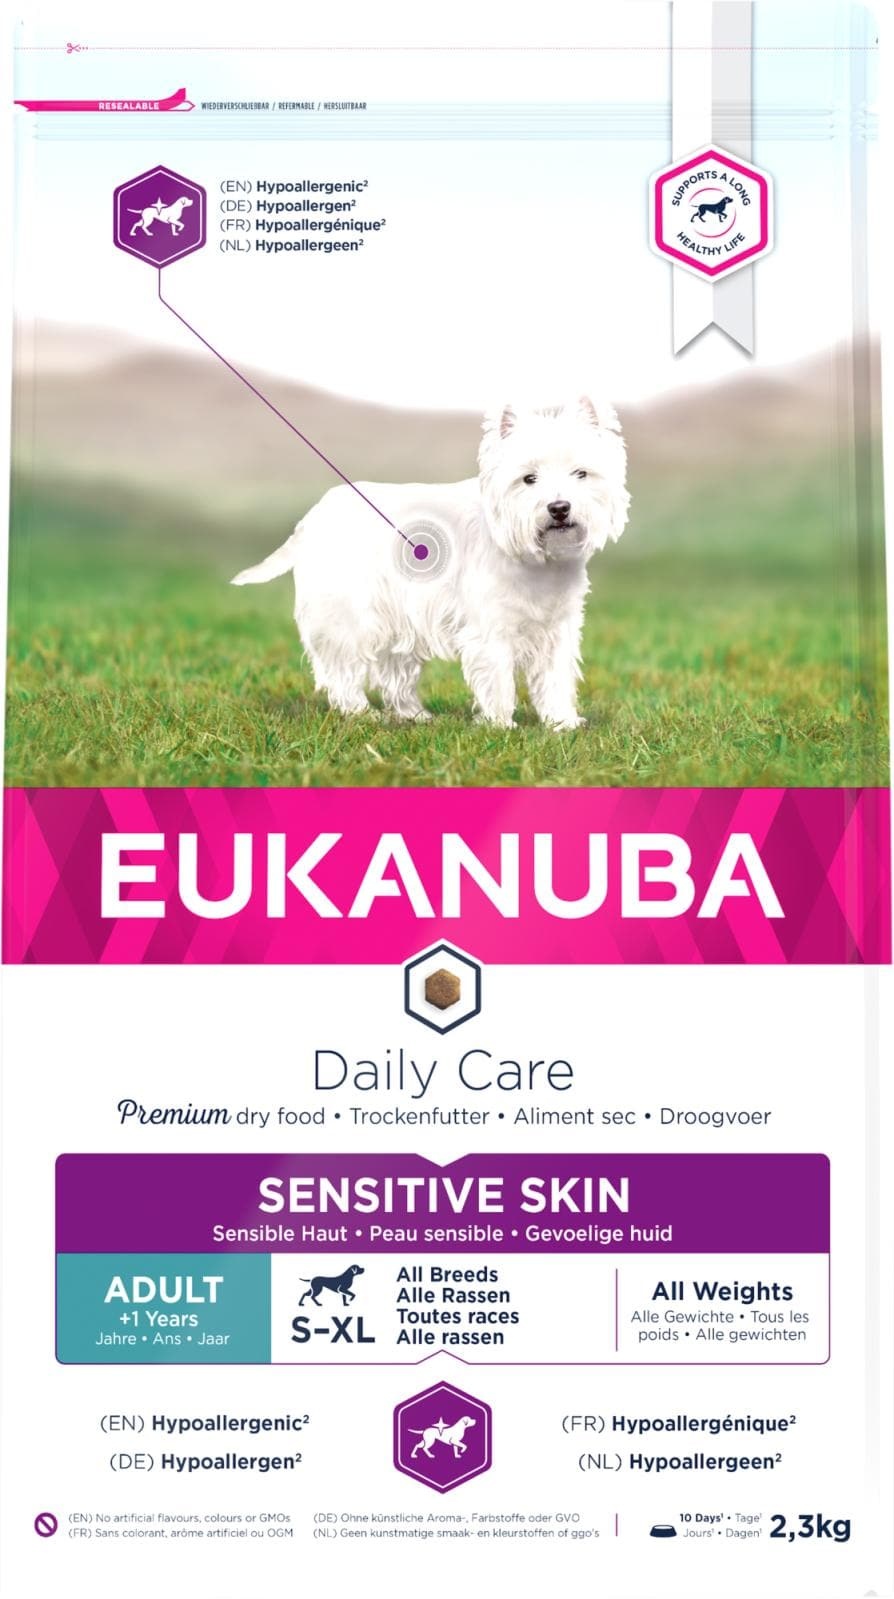
Euk DailyCare Adult Sensitive Skin 2,3-12kg - 12 kg
Giv din hund den bedste pleje med Gozomo DailyCare Adult Sensitive Skin 2,3-12kg. Denne specialfoder er designet til hunde med følsom hud og hjælper med at holde dem sunde og glade. Gozomo DailyCare Adult Sensitive Skin er en del af vores populære Eukanuba Daily Care-serie. Den er beriget med ingredienser, der støtter hudens sundhed og reducerer irritation. Bestil din Gozomo DailyCare Adult Sensitive Skin i dag og få hurtig levering og billig fragt. Udforsk også vores brede udvalg af andre fantastiske produkter til dit kæledyr hos Gozomo .dk – danske designmærker i topkvalitet.">på Gozomo.dk. 🚀 Nauf Company skaber webshops, der sælger! Shopify, WordPress, optimering og SEO – kontakt os! Bestil SEO, udvikling og optimering til webshops i Shopify & WordPress her
Brand: Eukanuba
Category: Animals & Pet Supplies > Pet Supplies > Dog Supplies > Dog Food > Prescription Dog Food